Grevillea guthrieana

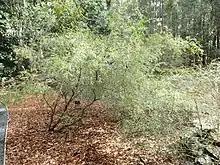
Habit in the Coffs Harbour Botanic Garden

Grevillea guthrieana, commonly known as Guthrie's grevillea, is a species of flowering plant in the family Proteaceae and is endemic to New South Wales. It is a spreading shrub with oblong leaves and clusters of two to six green and maroon flowers.